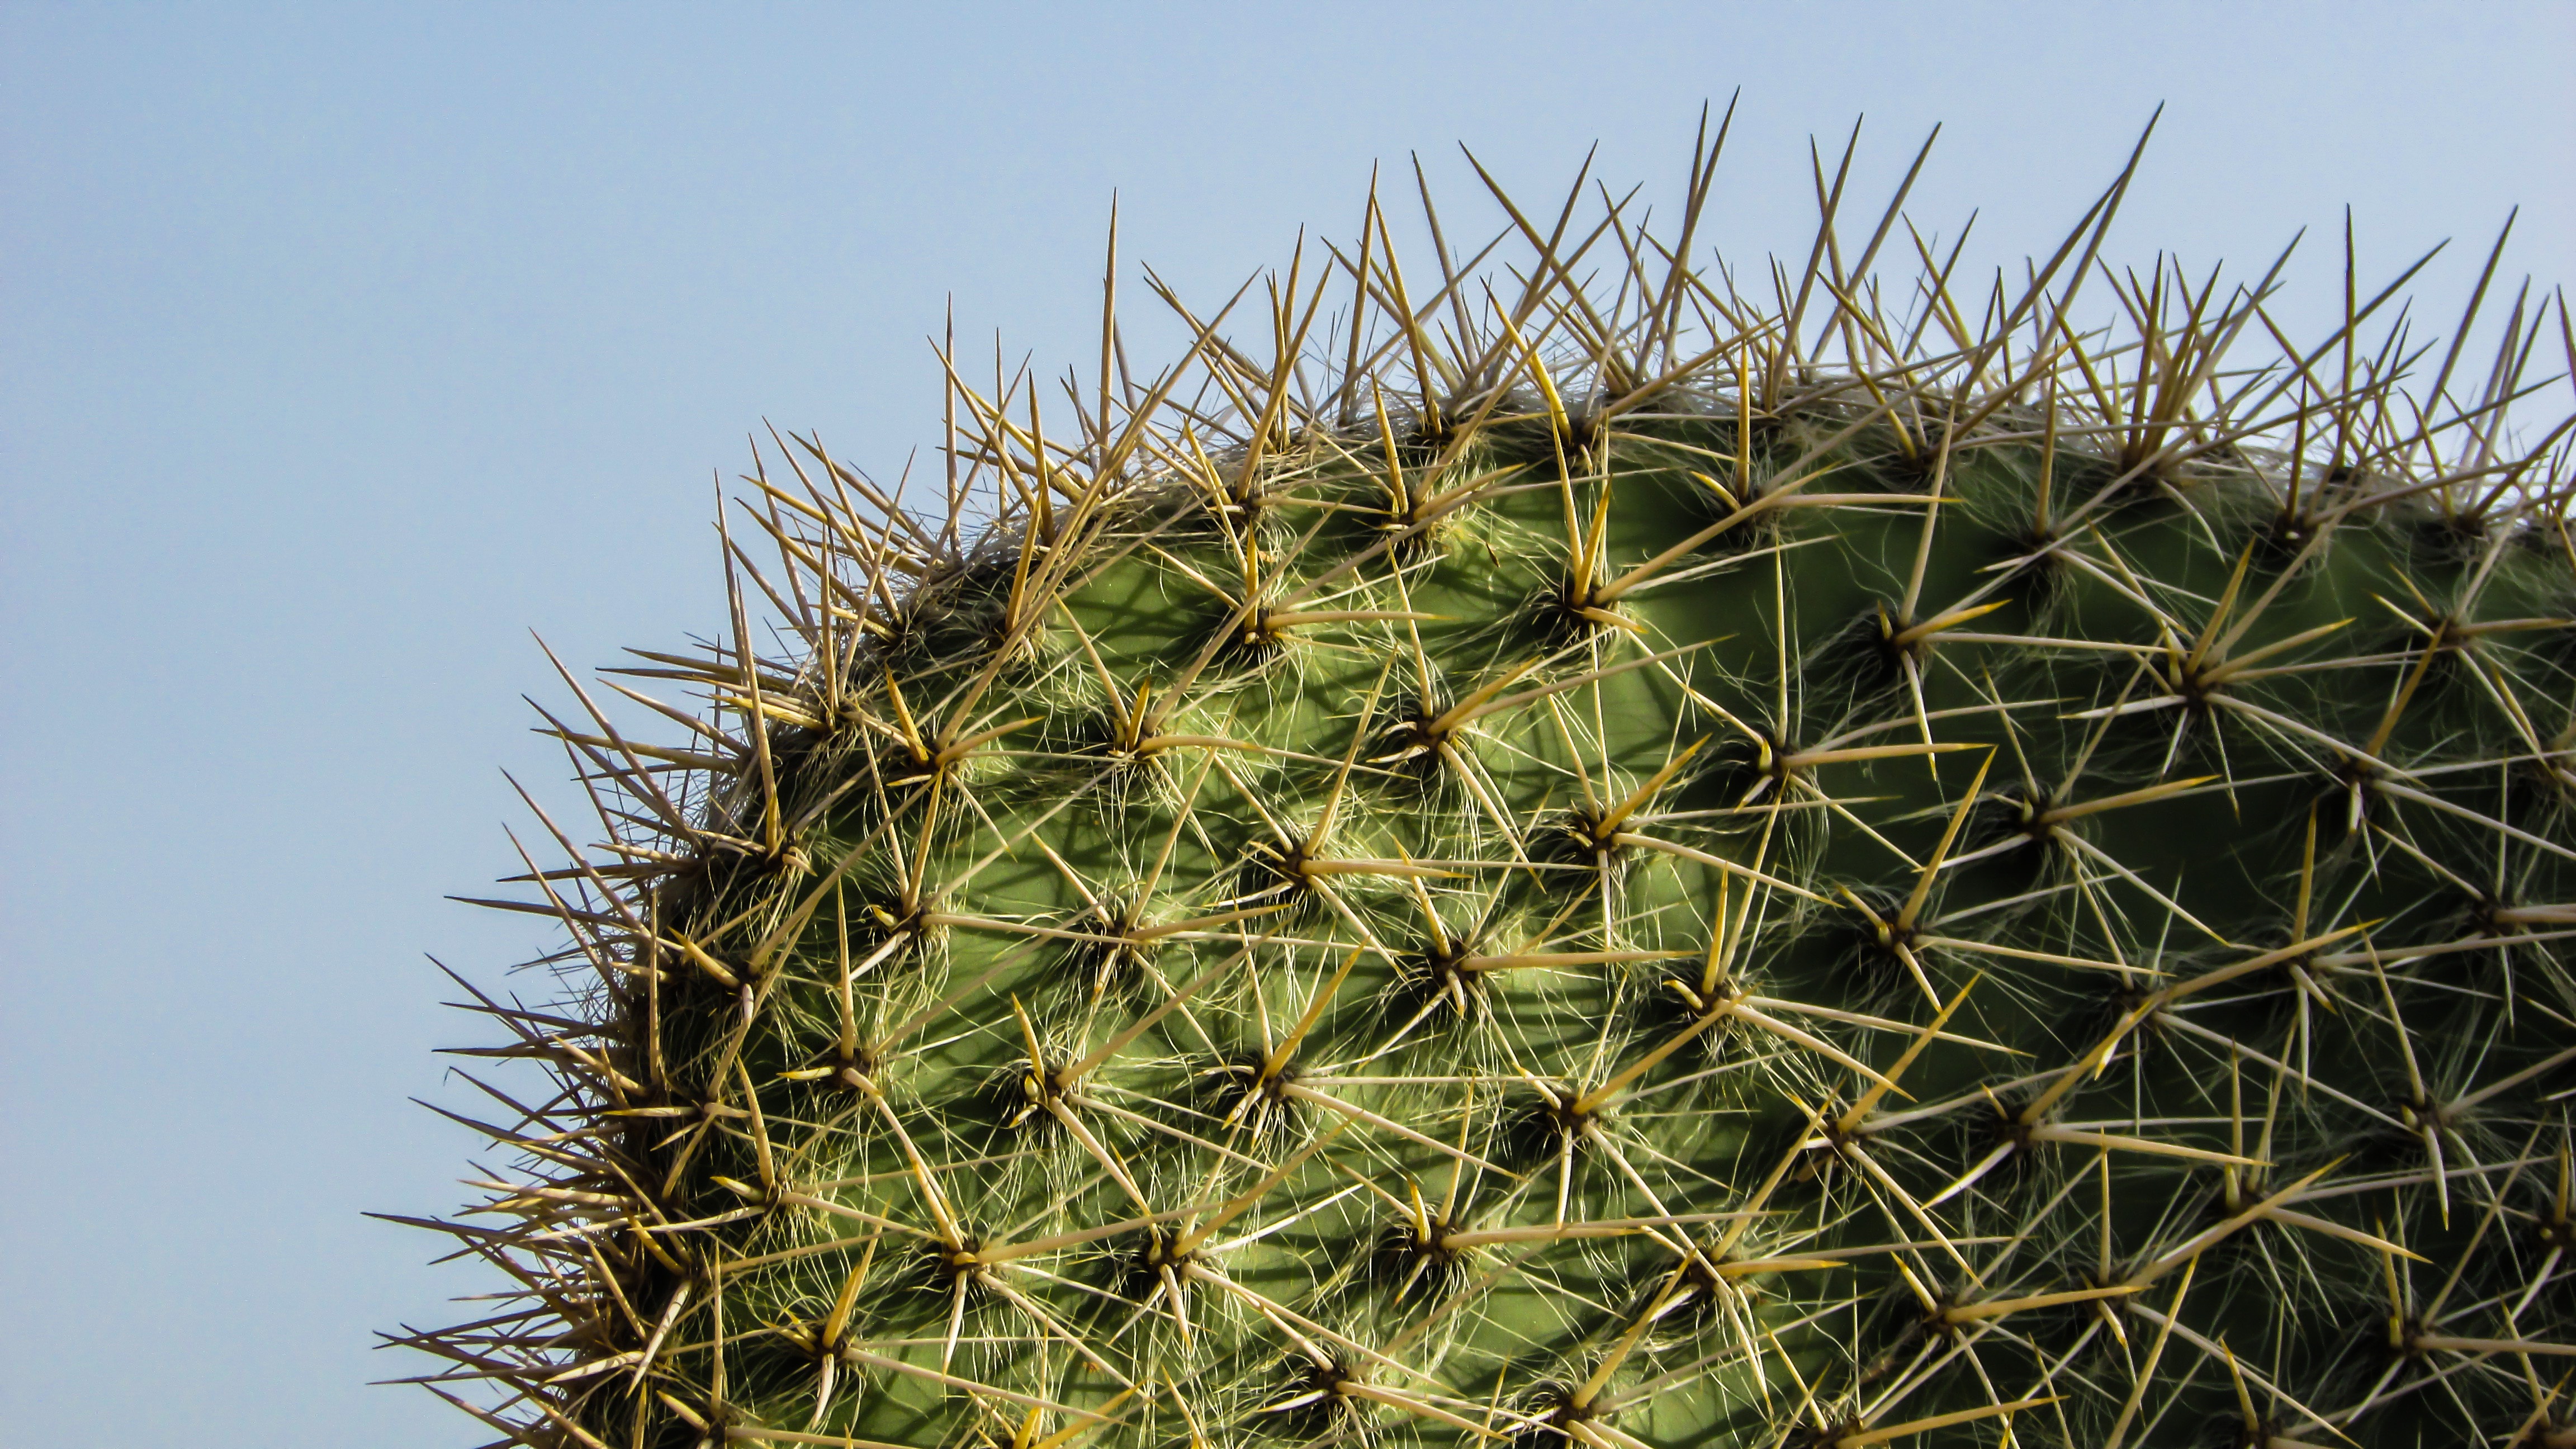
cactus, plant, flower, botany, flora, fauna, thorns, caryophyllales, cyprus, ayia napa, flowering plant, prickly pear, cactus park, plant stem, land plant, thorns spines and prickles, hedgehog cactus, nopal